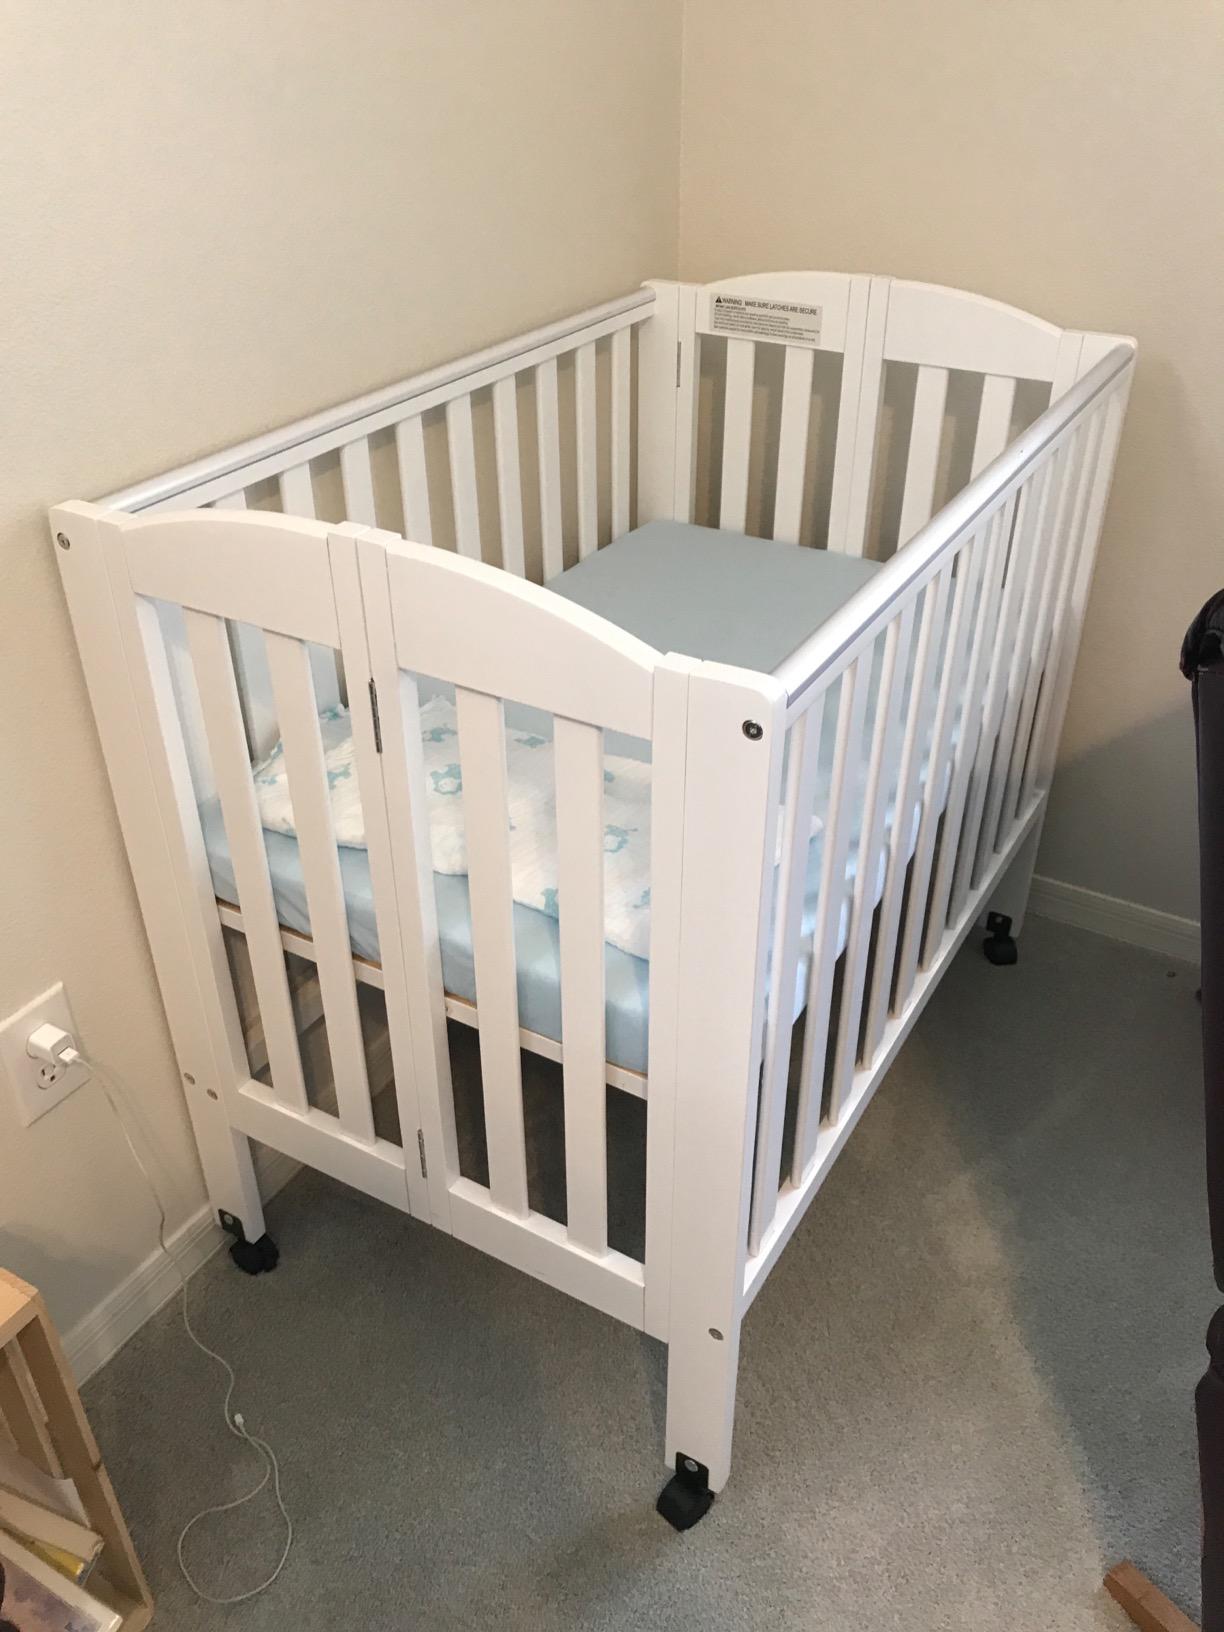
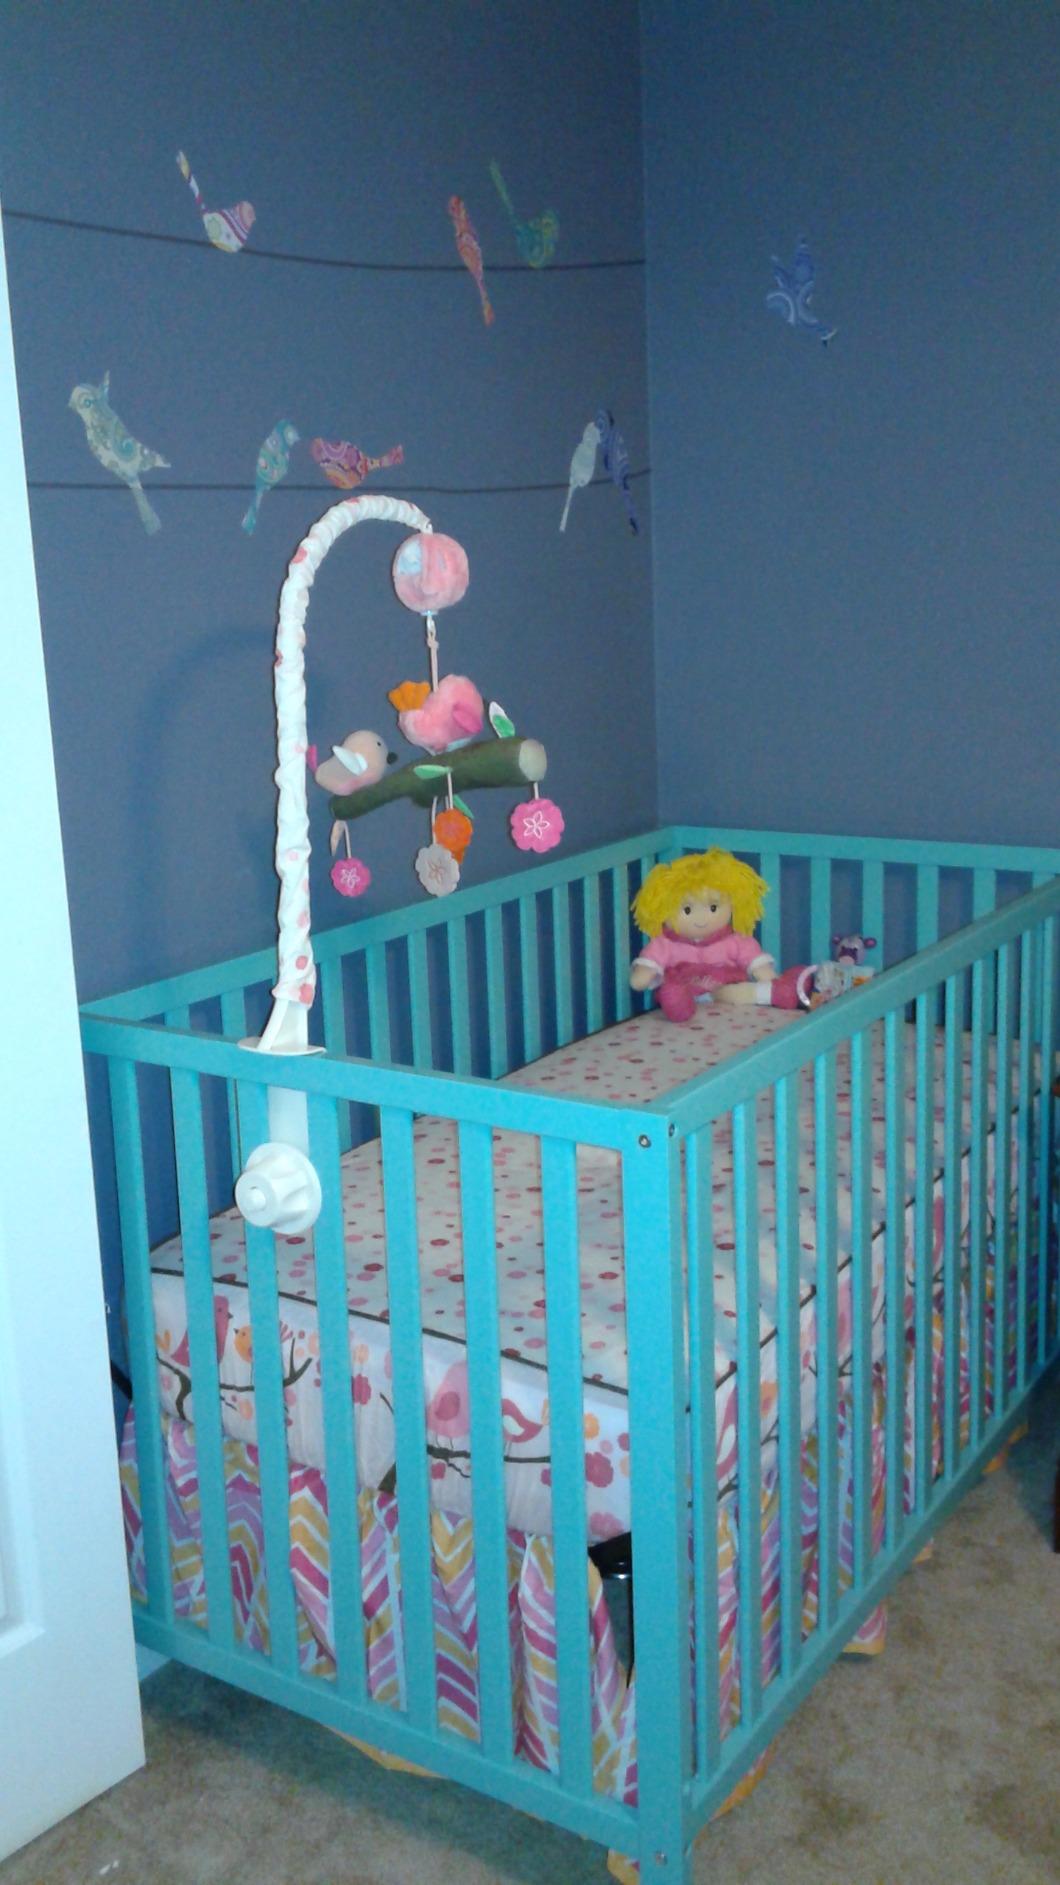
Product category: products_crib
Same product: no